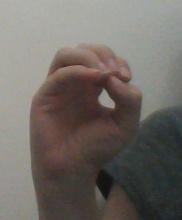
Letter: ha